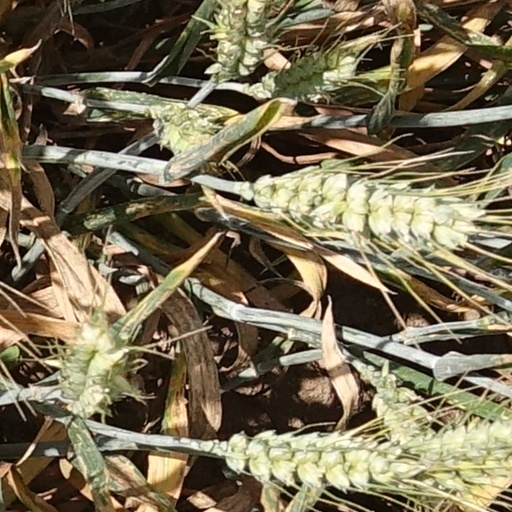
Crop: wheat